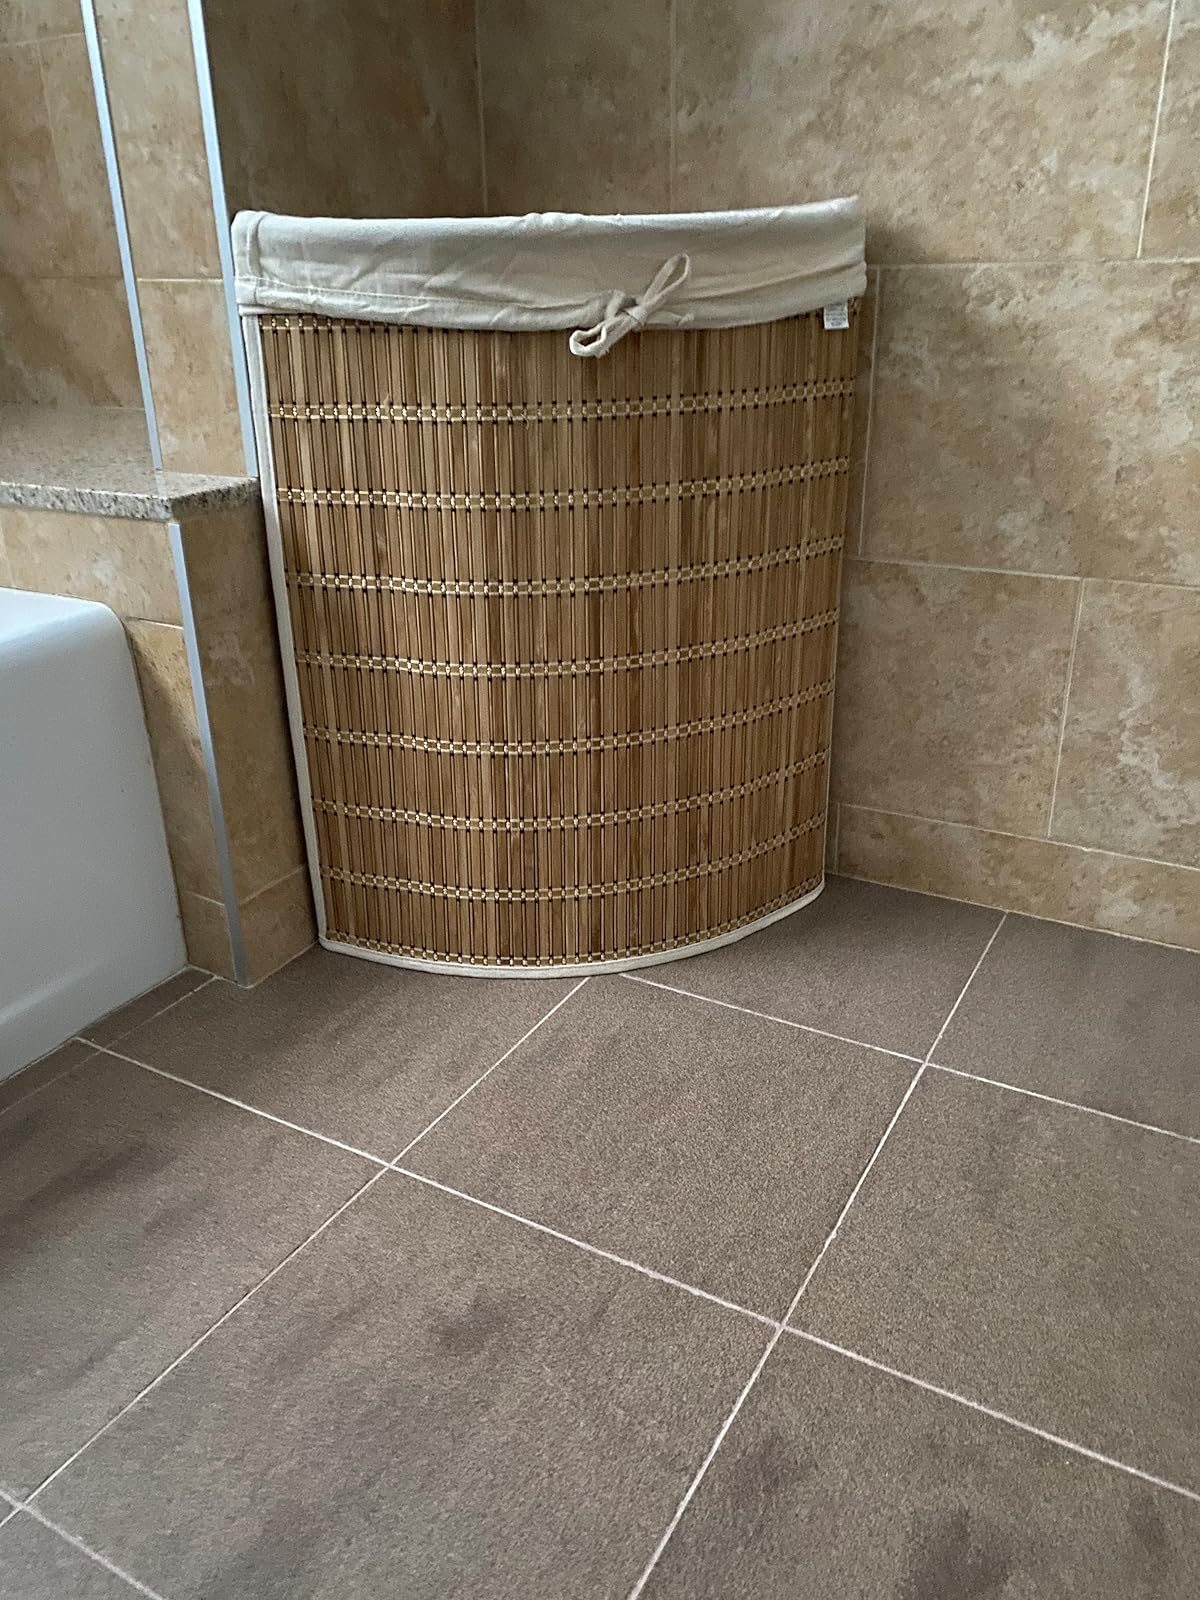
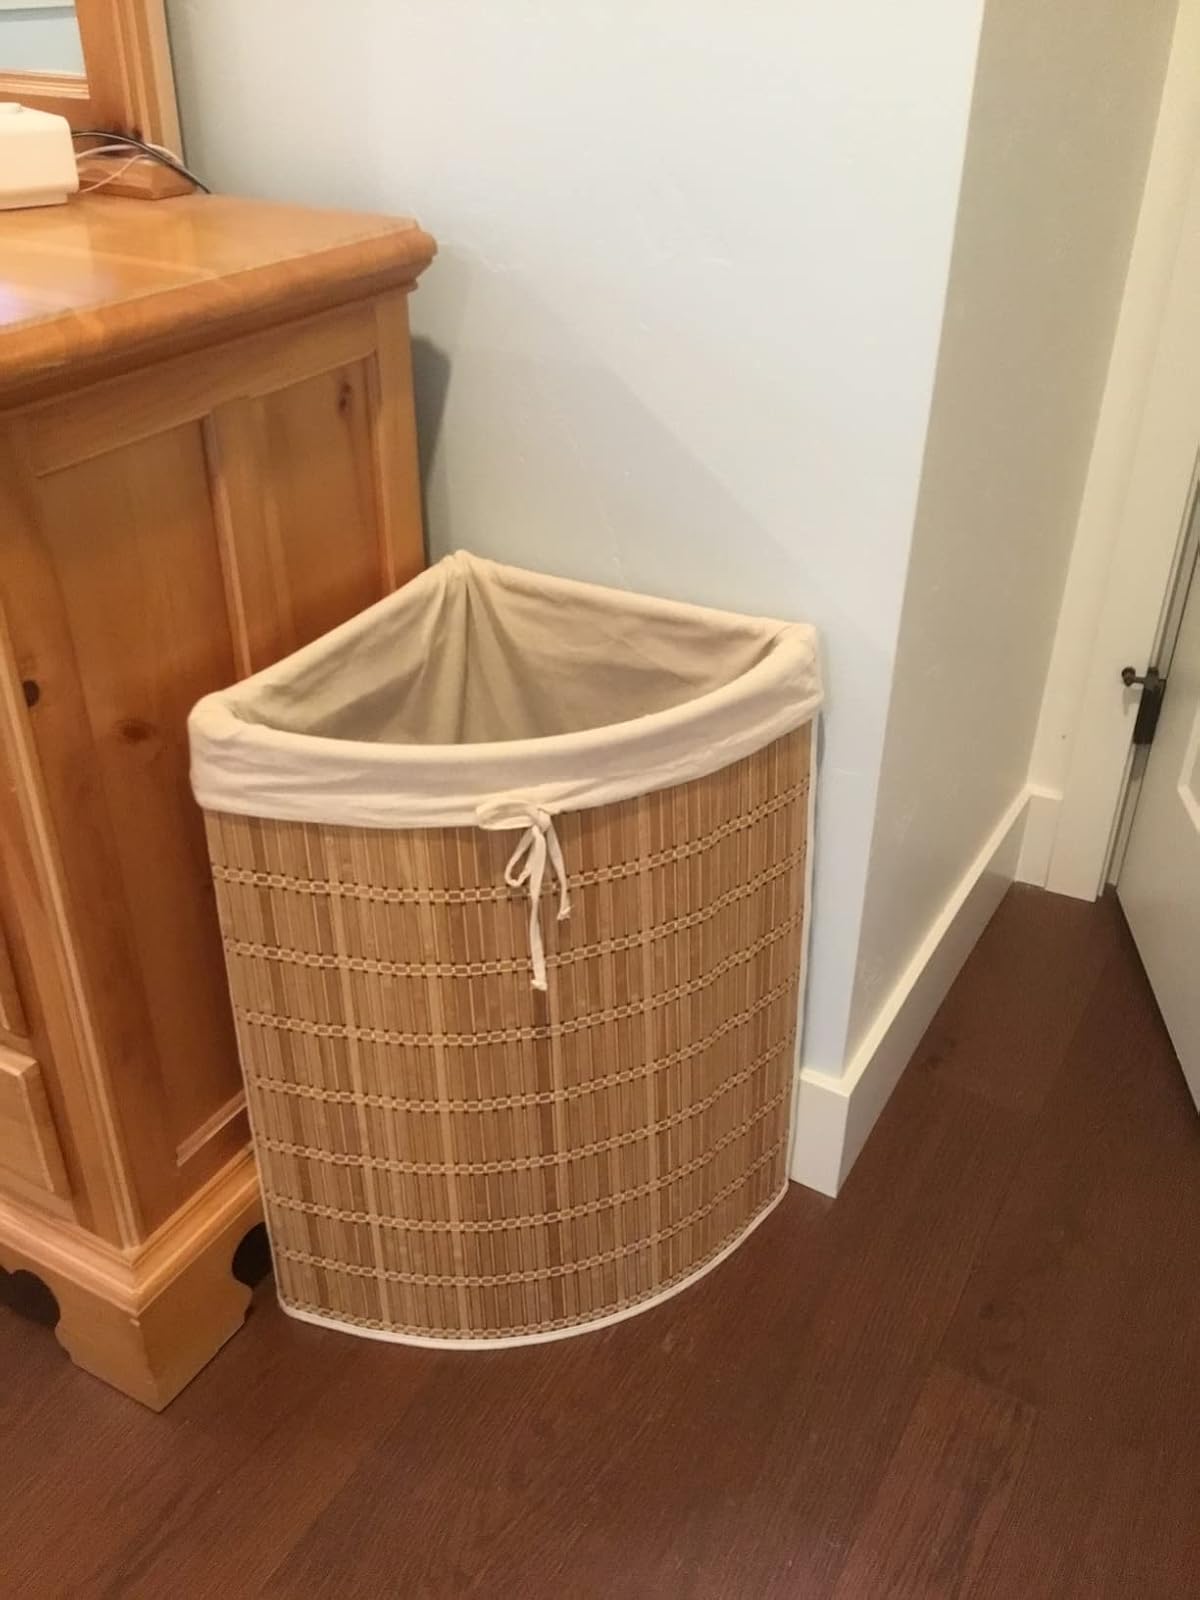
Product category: items_hamper
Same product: yes